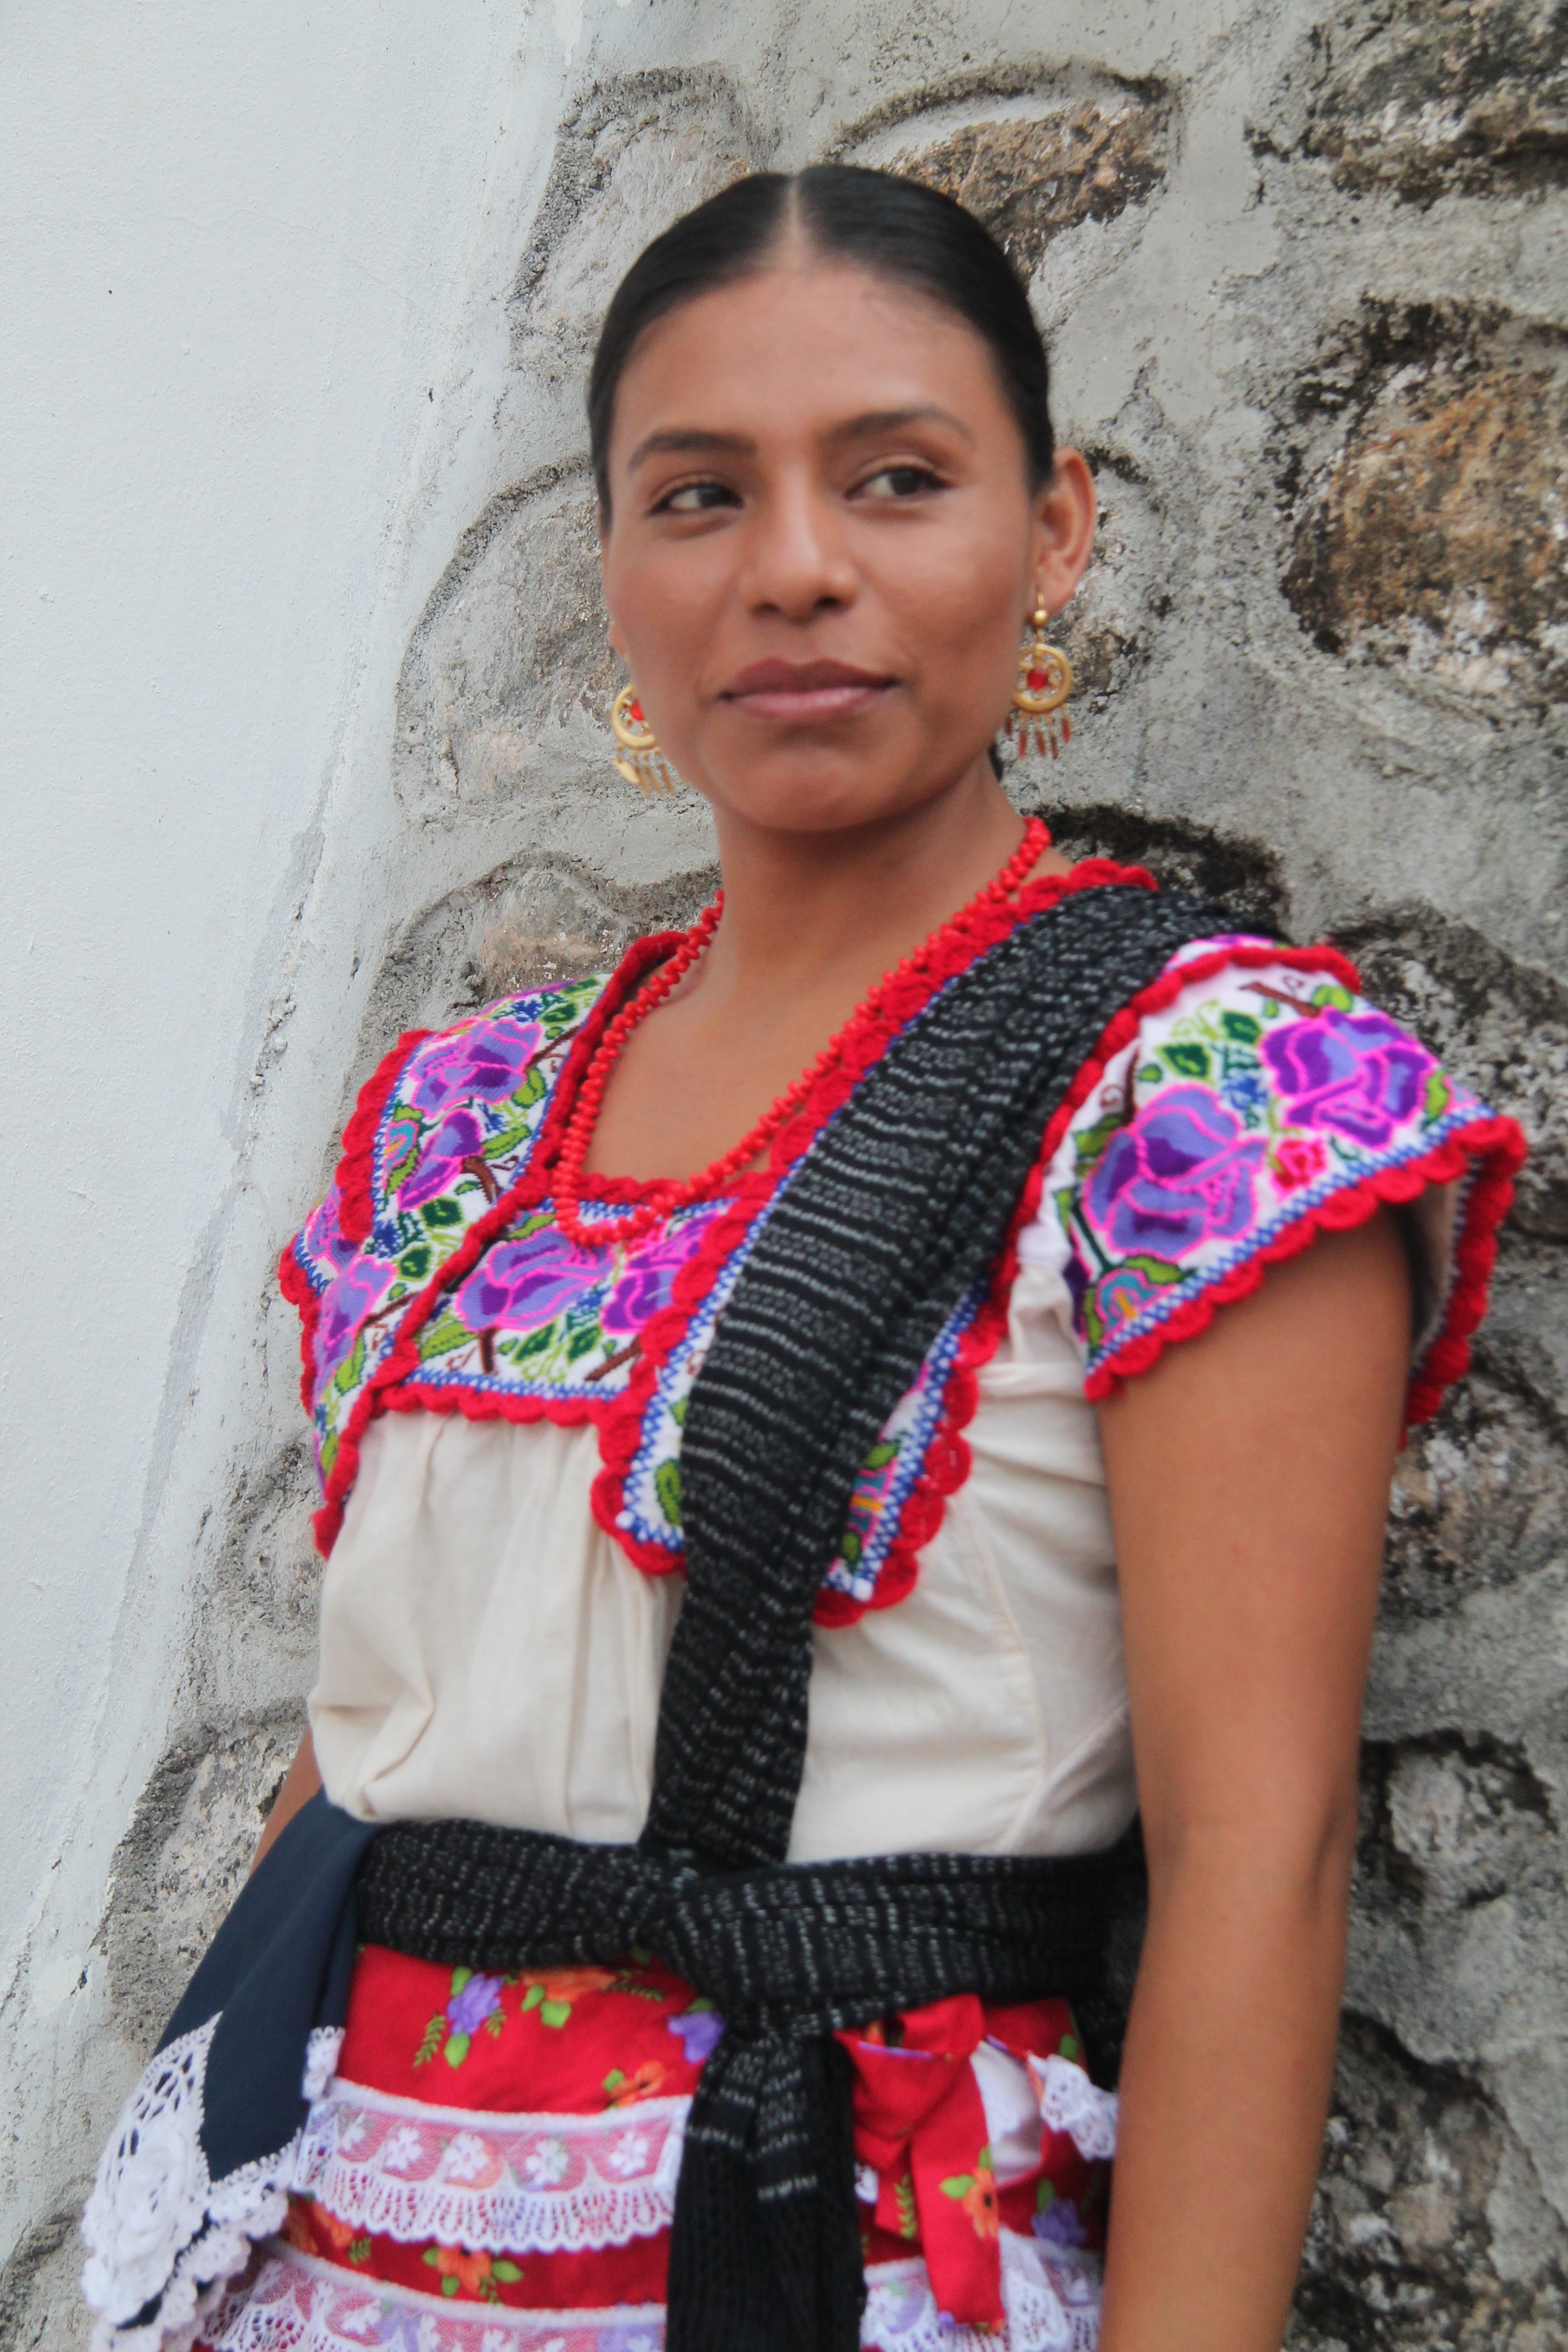
people, girl, woman, model, fashion, lady, dress, women, mexico, beauty, poverty, tradition, indian, traditional clothes, abdomen, photo shoot, oaxaca, chatina